Ålen Church

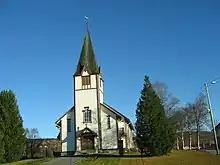
View of the church

Ålen Church is a parish church of the Church of Norway in Holtålen Municipality in Trøndelag county, Norway. It is located in the village of Renbygda. It is the church for the Ålen parish which is part of the Gauldal prosti (deanery) in the Diocese of Nidaros. The white, wooden church was built in a neo-Gothic long church style in 1881 using plans drawn up by the architect Jacob Digre. The church seats about 322 people.